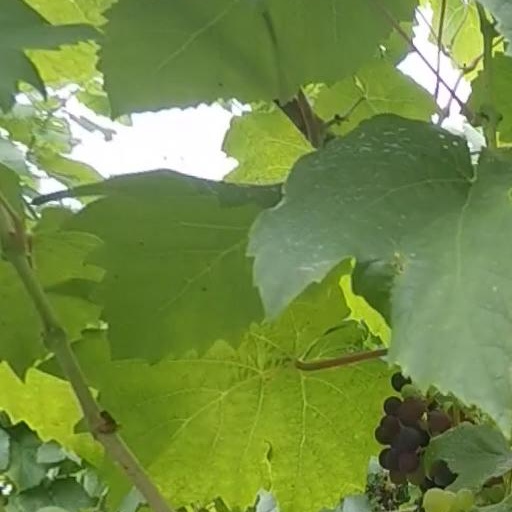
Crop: grape